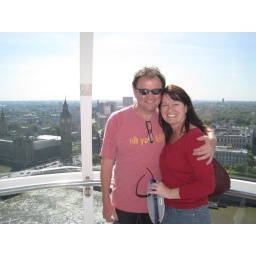
johnny and gwen on the london eye (big ben, the clock tower and parliament in the background)